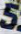
Number: 5